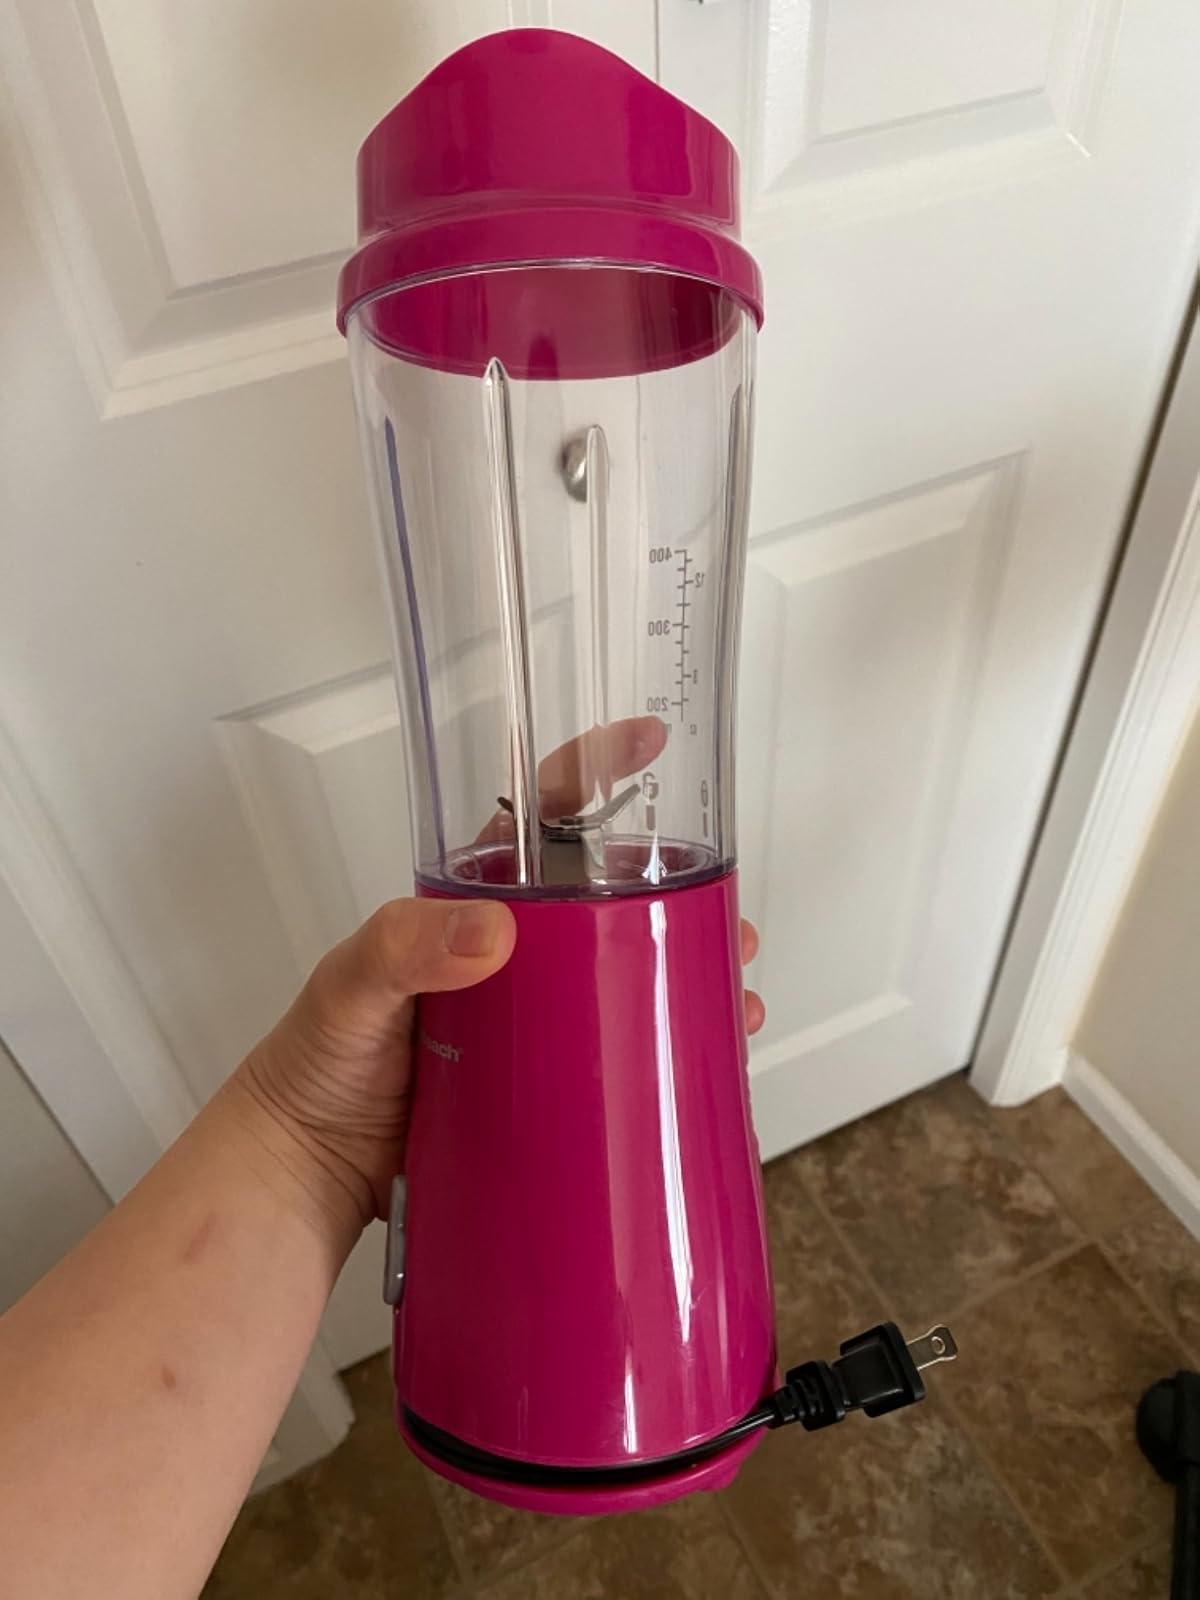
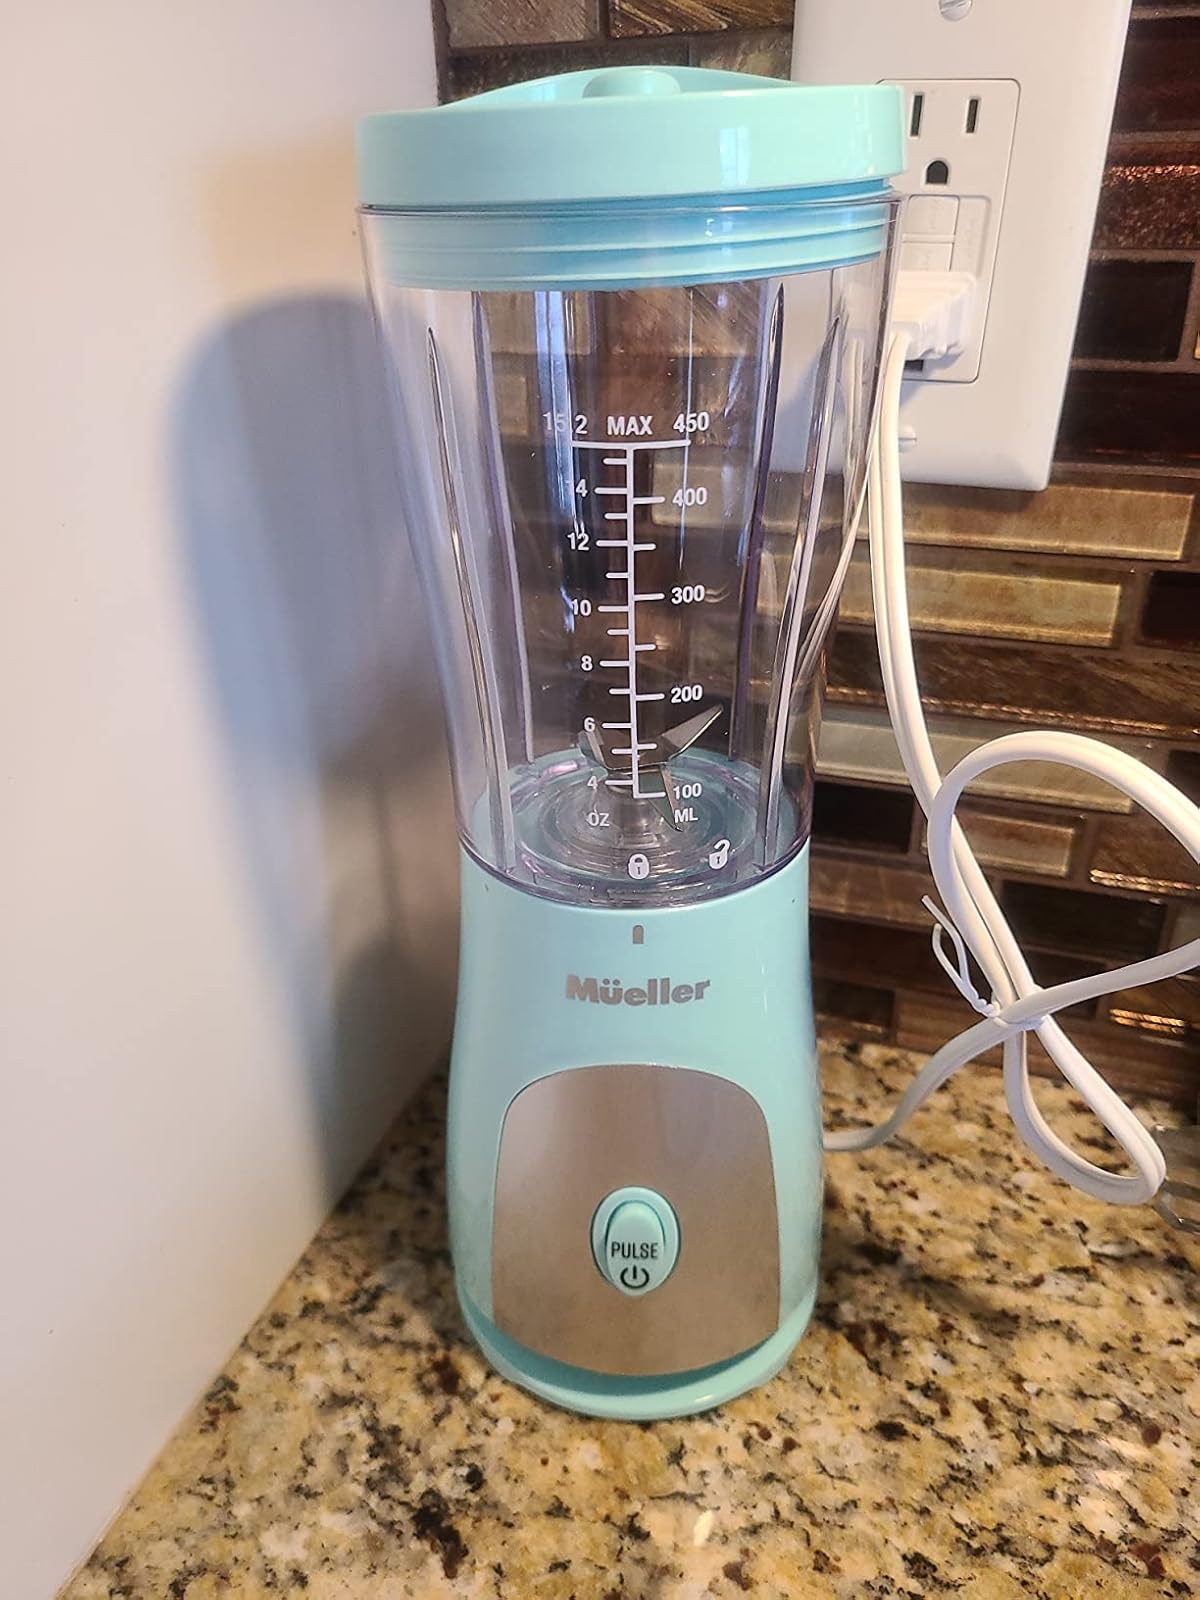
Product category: items_blender
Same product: no